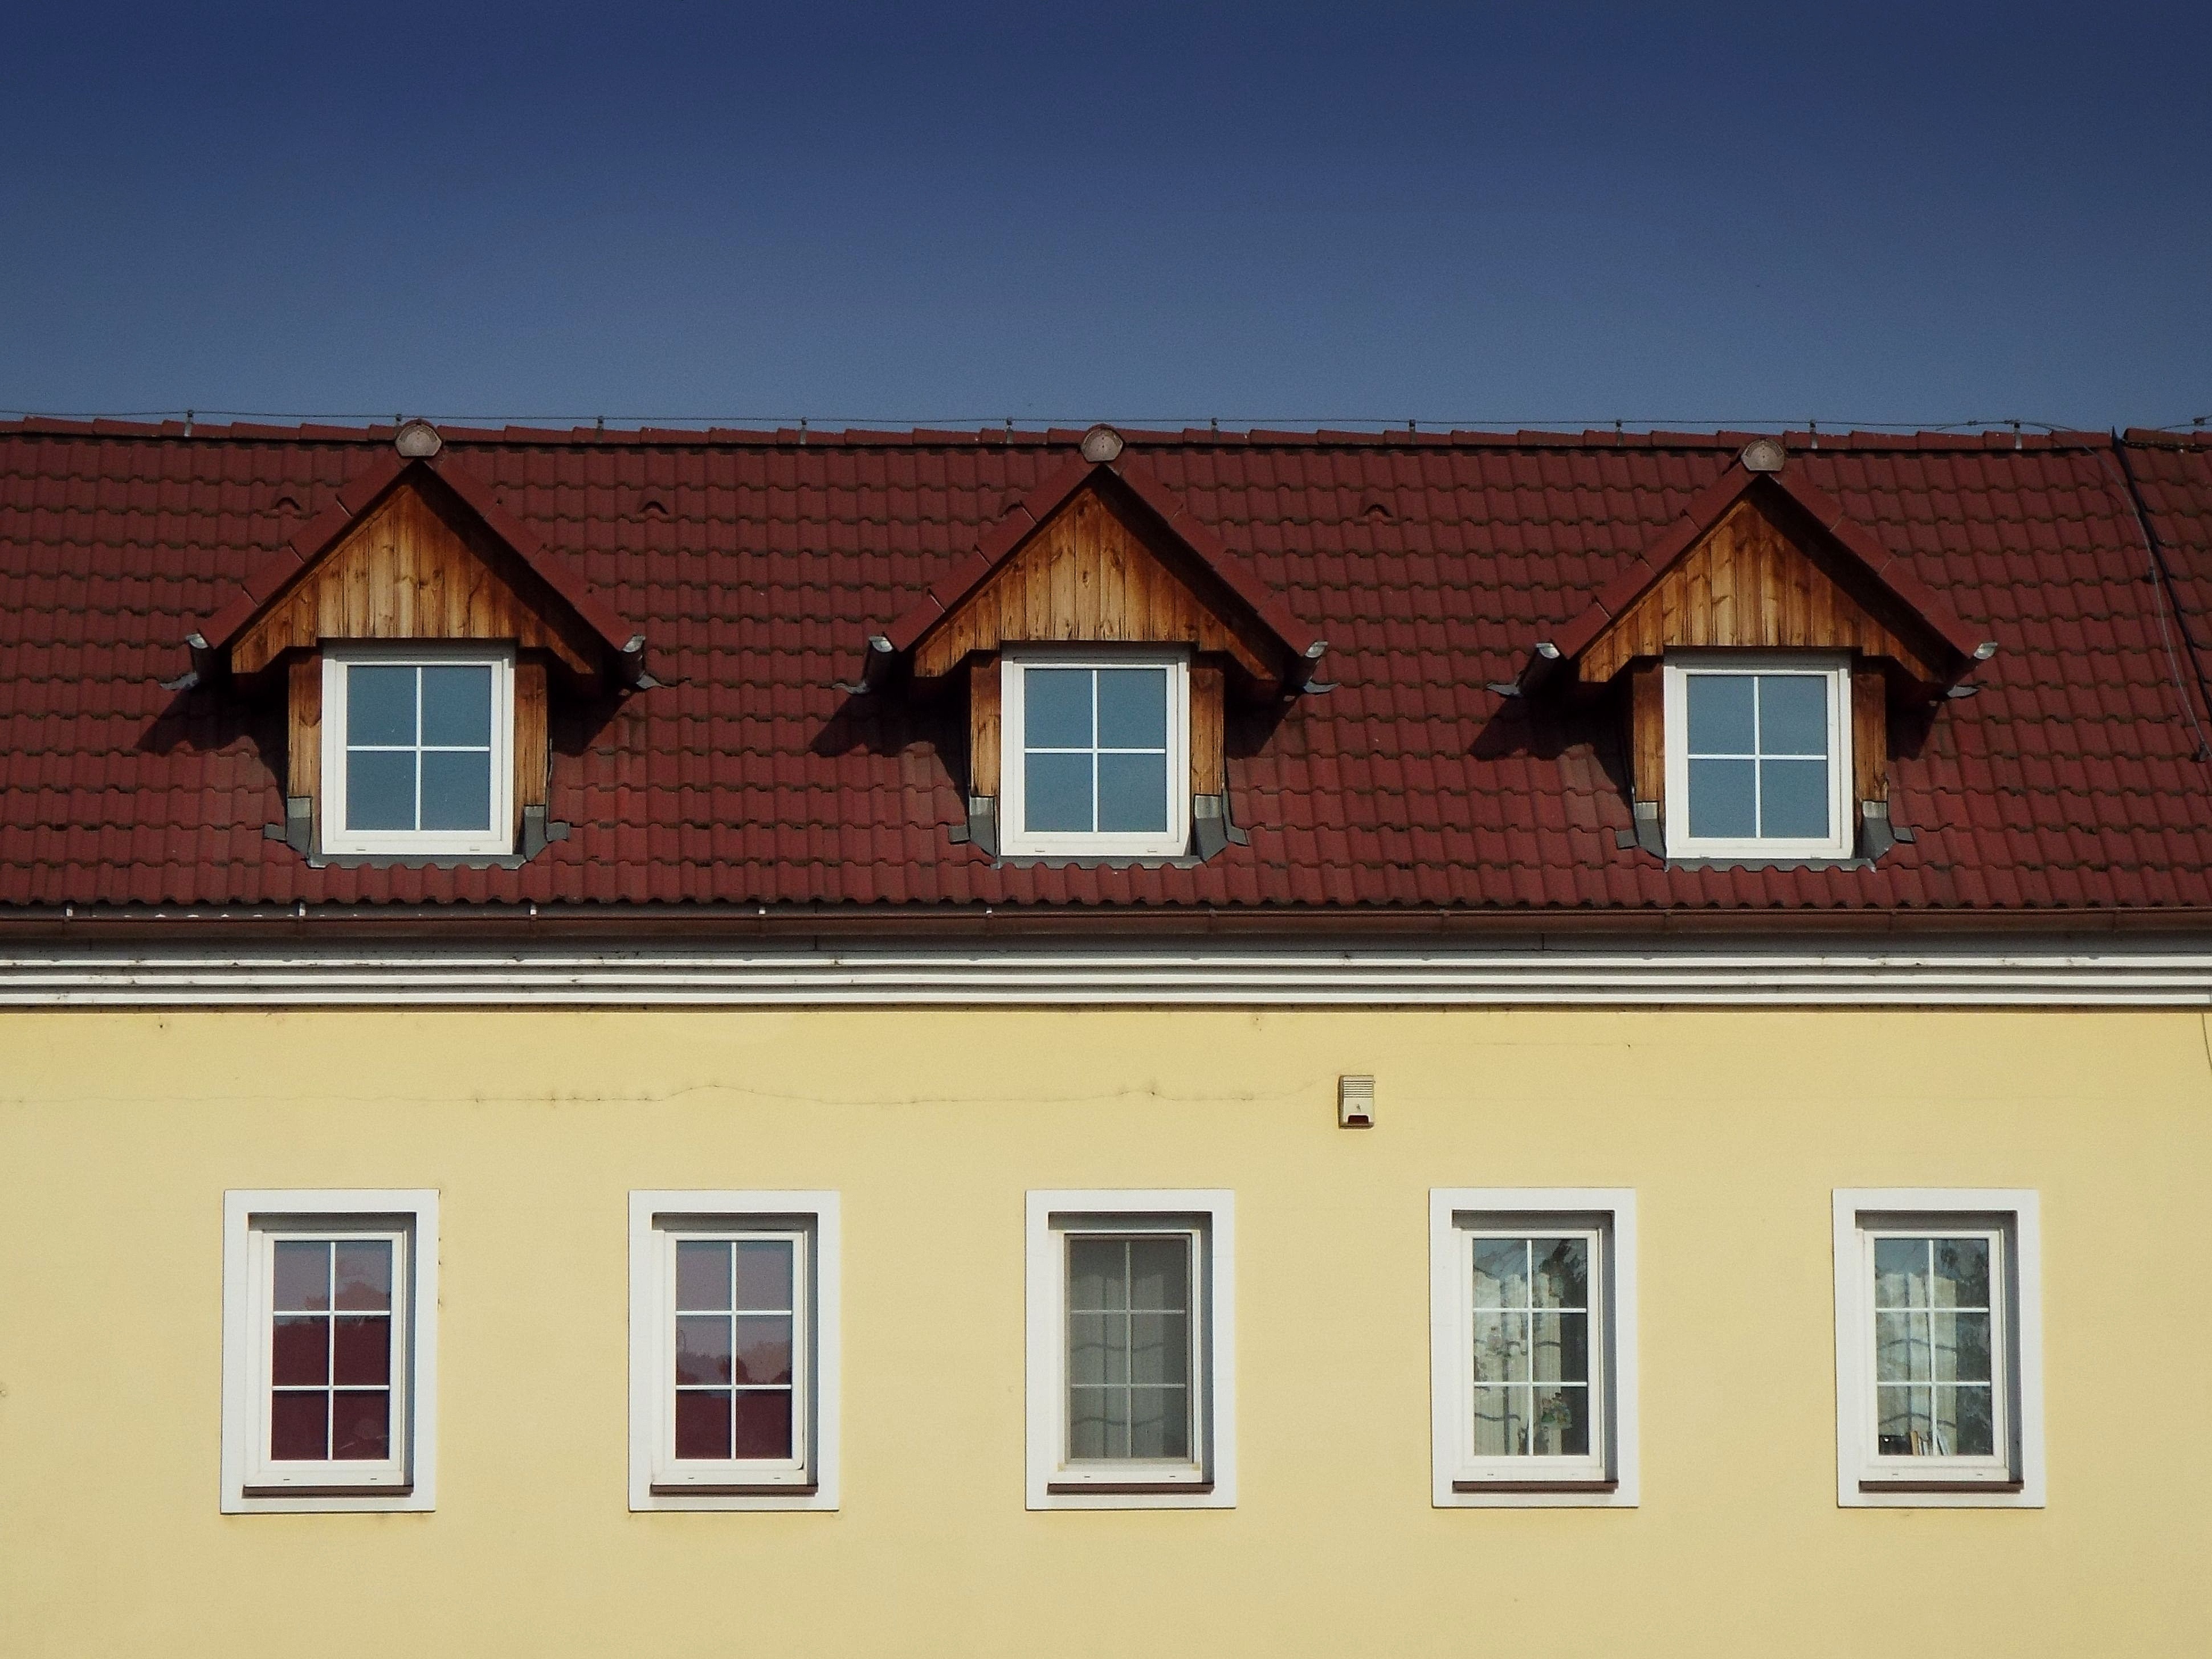
architecture, wood, house, window, roof, building, home, cottage, facade, property, brick, attic, farmhouse, estate, siding, residential area